Jeremy Tyler

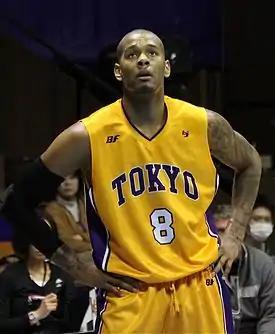
Tyler in 2011 with Tokyo Apache

Jeremy Miles Tyler (born June 21, 1991) is an American professional basketball player for the Gigantes de Carolina of the Baloncesto Superior Nacional (BSN). Tyler was drafted with the 39th pick in the 2011 NBA draft by the Charlotte Bobcats but immediately traded to the Golden State Warriors.